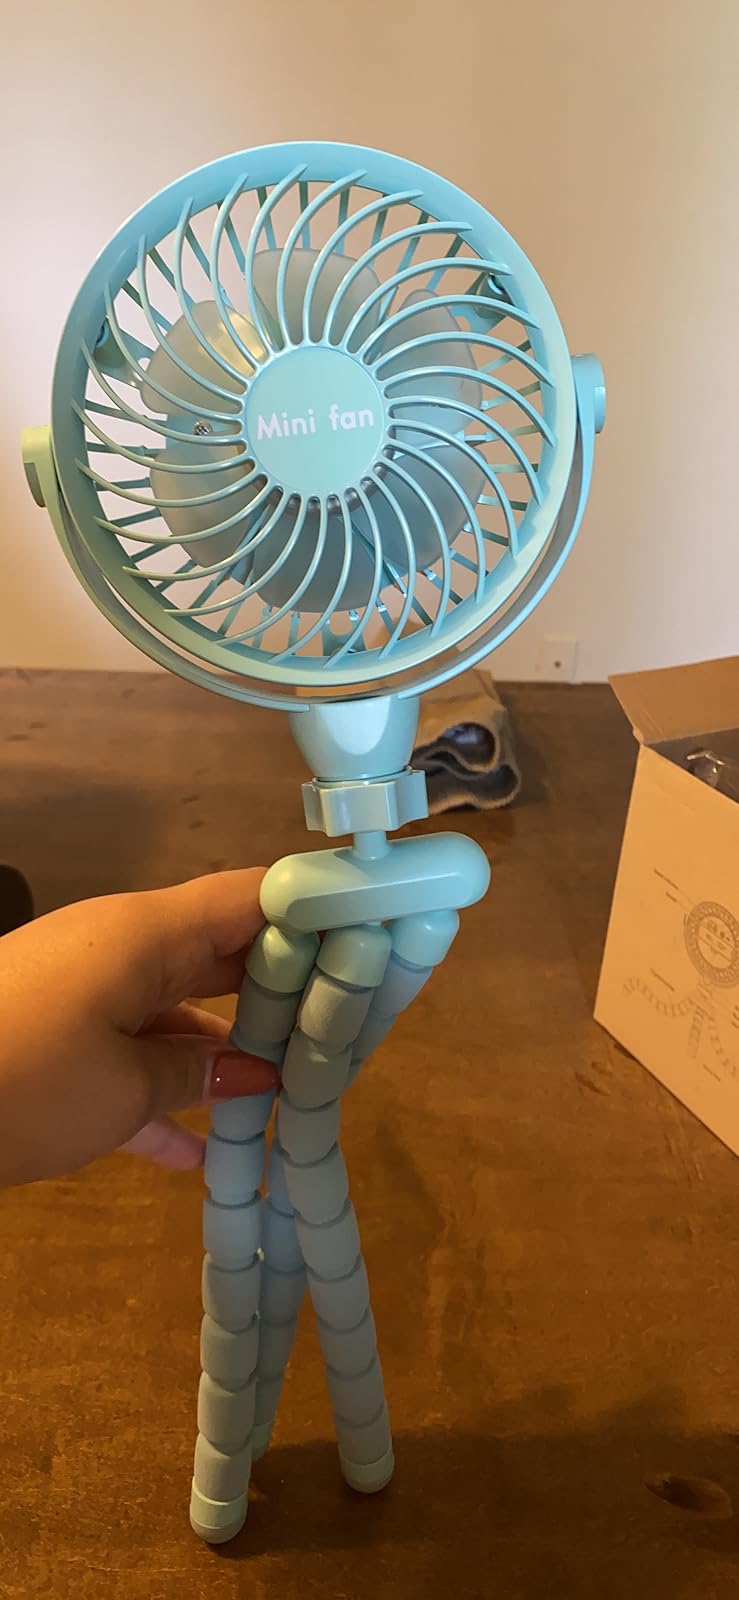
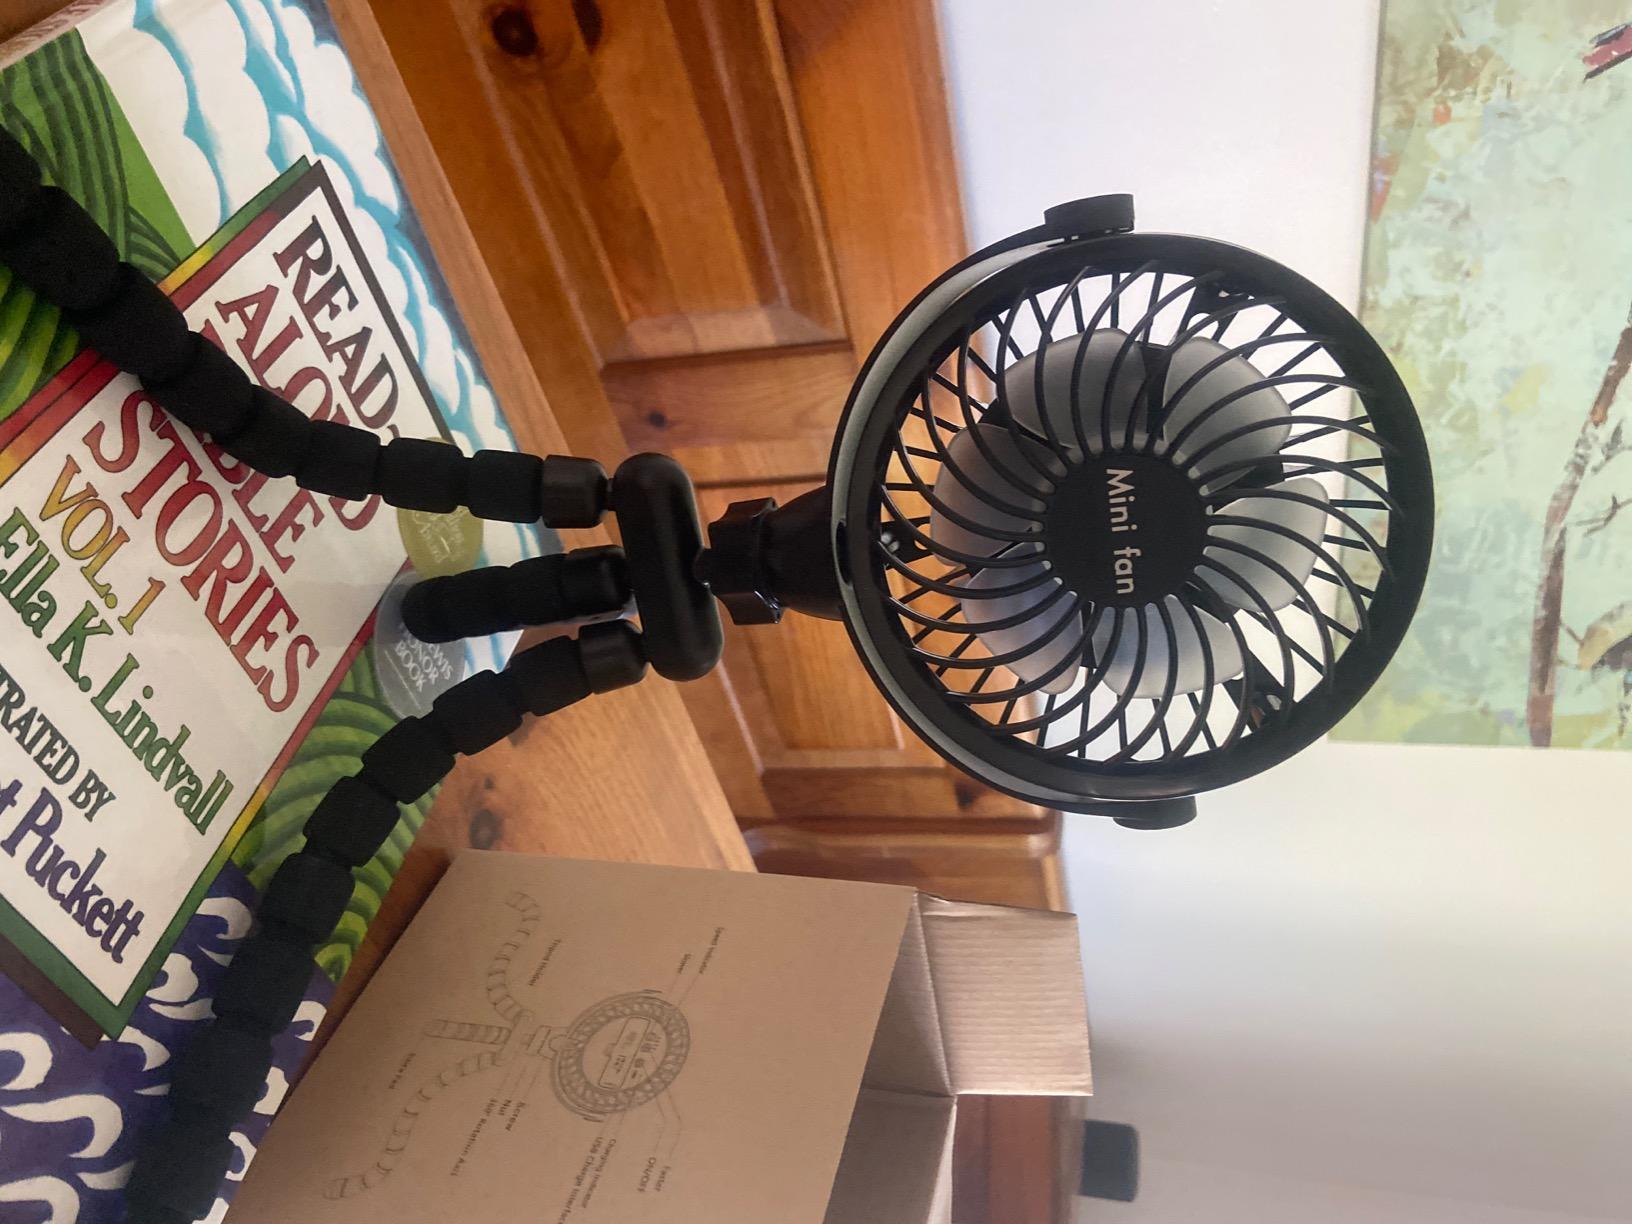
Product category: fan
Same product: no